Tengeru

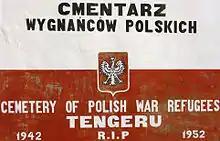
Plaque at the Cemetery of Polish War Refugees

Beginning in 1942 and continuing after World War II, a camp for displaced persons from central and eastern Europe , just south of Lake Duluti. It primarily housed Poles, who were then resettled mainly to Britain, but partly also to the United States, Australia, and other countries. At its height it housed over 4,000 people, but now all that remains of the camp is its large cemetery. The dairy and beef cattle farm that was run by the internees was taken over in 1952 by the Ministry of Agriculture and became the Tengeru Horticultural Research and Training Institute (HORTI).